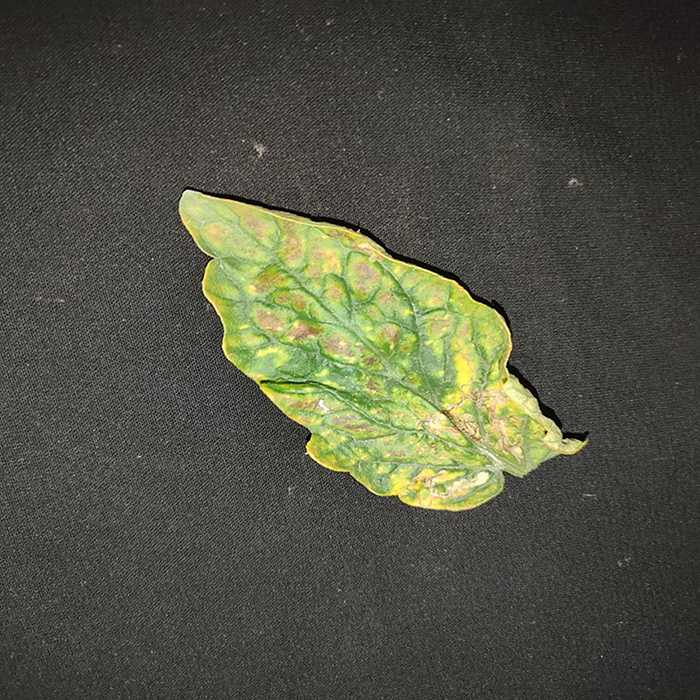
Plant: Tomato
Label: Tomato spotted wilt